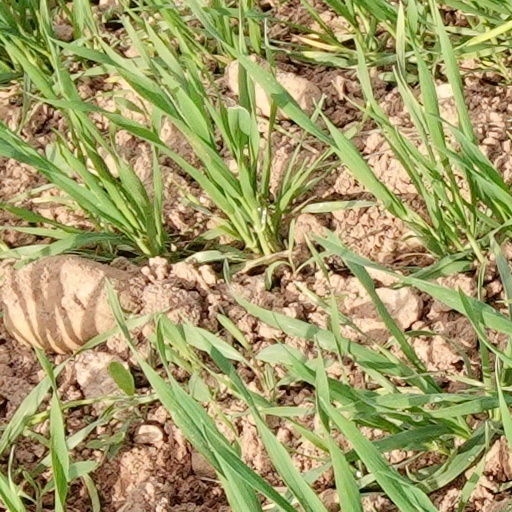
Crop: wheat